History of Swindon

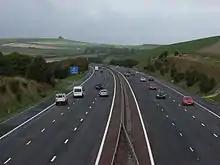
The M4 motorway approaching Junction 15 from the east

The new hospital and new residents heralded an era of redevelopment in the town, with the council buying houses around the town centre for slum clearance and transformation into retail units and shops. For safety, the town centre began pedestrianisation, with vehicle gates placed at Bridge Street, Fleet Street and Regent Street. Originally only closed to traffic from 10am till 5pm on Saturdays, this was expanded to the eventual pedestrianisation of the main shopping area and paving over of the existing roads and canals.